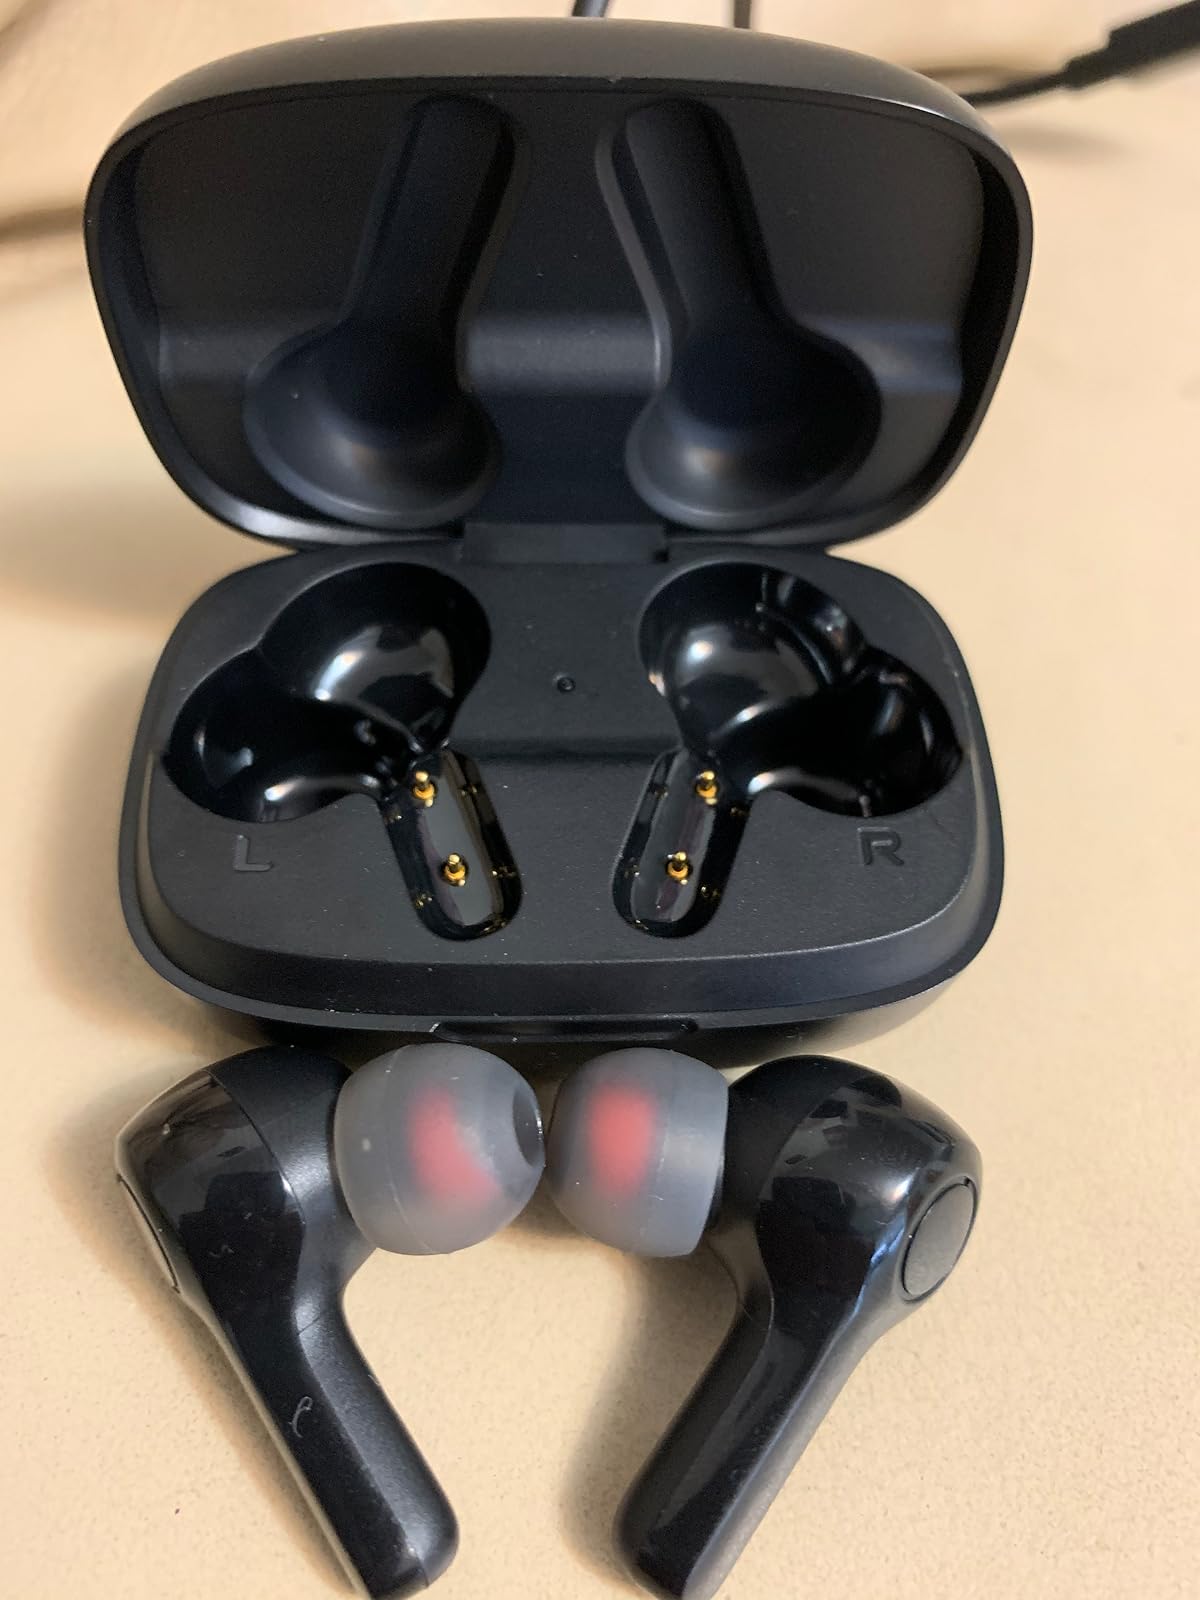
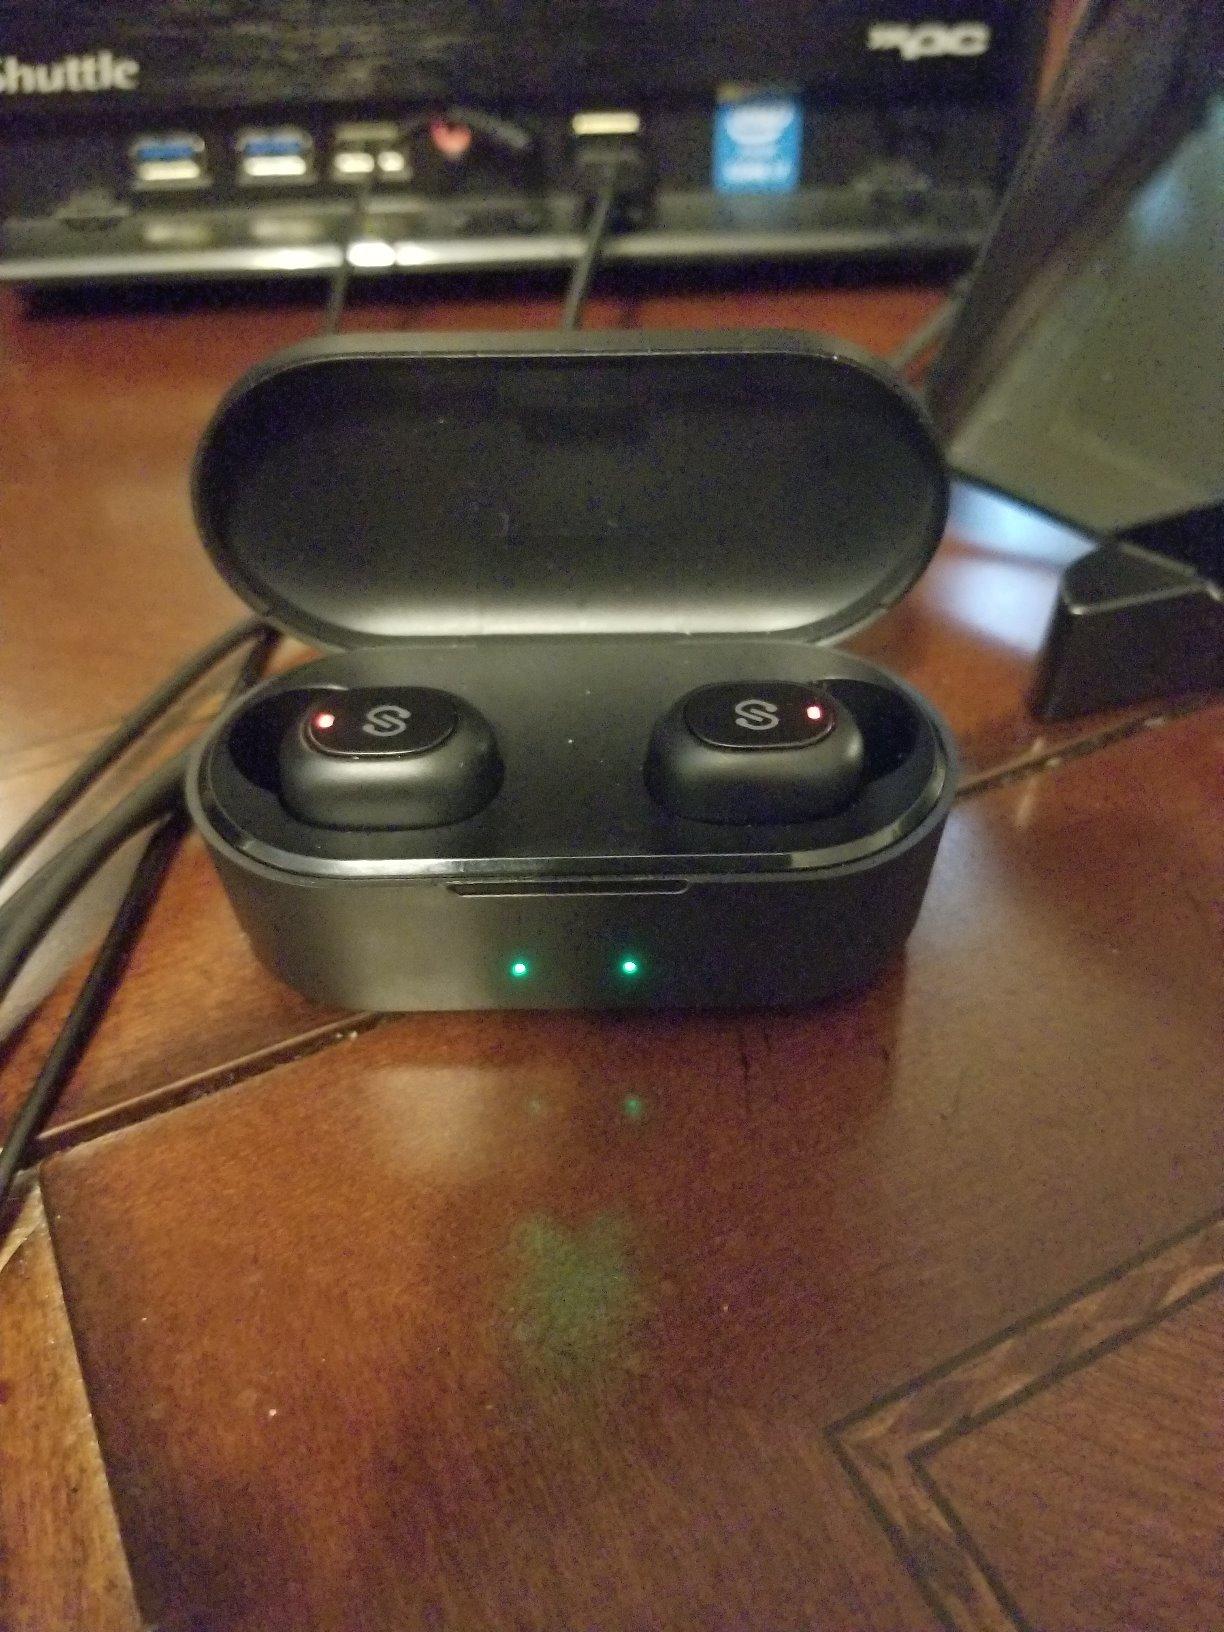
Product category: earbuds
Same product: no